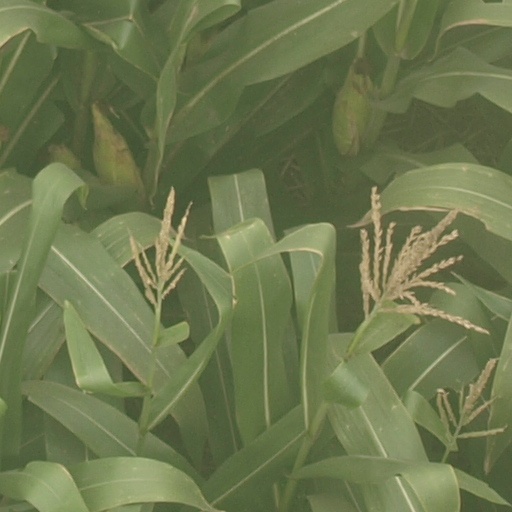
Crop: maize; corn